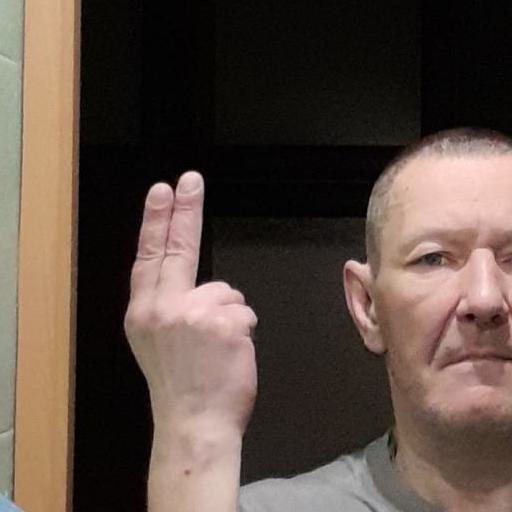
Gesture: two_up_inverted